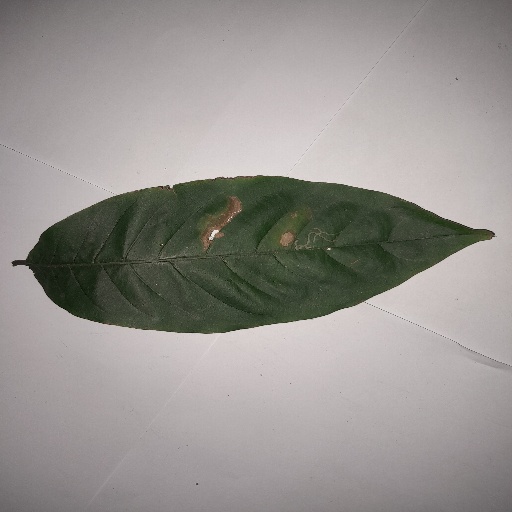
Species: HariTaki
Leaf condition: Bacterial Spot